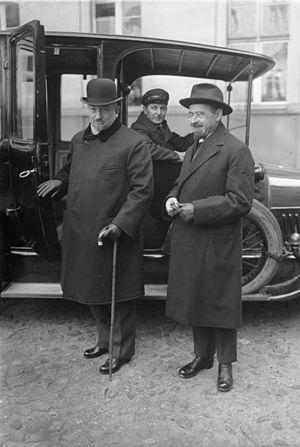
Les relations germano-soviétiques pendant l'entre-deux-guerres désignent les rapports entretenus par l'Allemagne, c'est-à-dire l'Empire allemand, puis la République de Weimar et enfin le IIIᵉ Reich, et la RSFS de Russie, incluse à partir de 1922 dans l'URSS. Ces relations commencent avec la fin de la Première Guerre mondiale et la signature du traité de paix de Brest-Litovsk, le 3 mars 1918. Elles entrent dans une nouvelle phase le 22 juin 1941, lorsque l'Allemagne nazie envahit l'URSS.